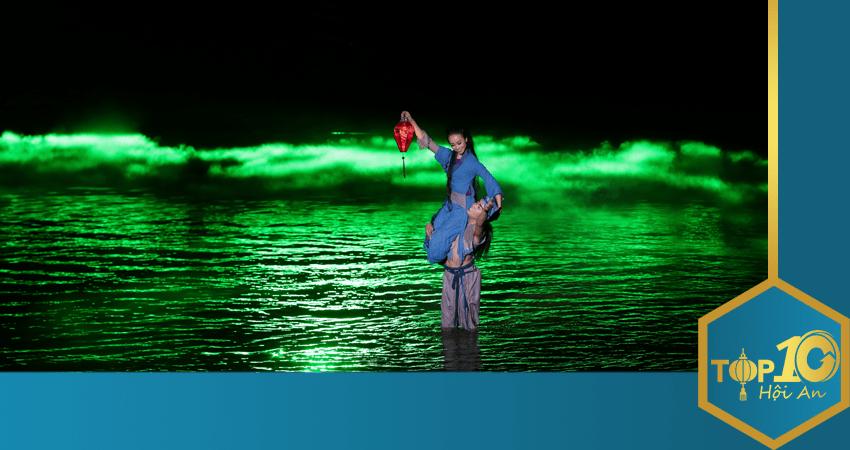
có một cặp đôi đang bồng nhau ở dưới mặt nước